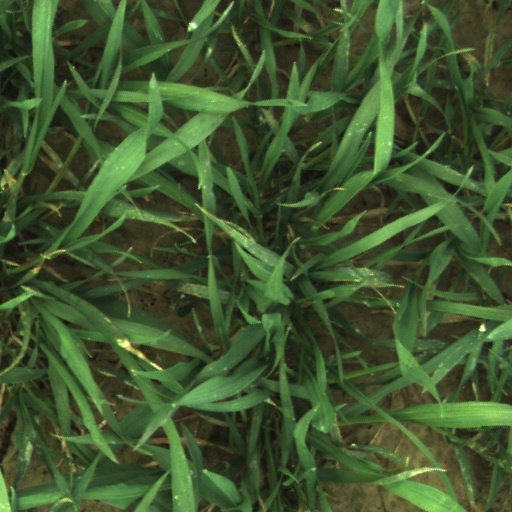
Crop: wheat